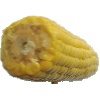
Label: Corn 1